Virgen de los Remedios de Pampanga

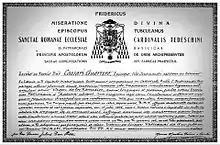
The papal decree issued by Pope Pius XII for the canonical coronation of the image in 1956

On 11 February 1956, Bishop Cesar Maria y Guerrero submitted a petition to Cardinal Federico Tedeschini, who at the time was the Apostolic Dataria to Pope Pius XII requesting to grant a canonical coronation.